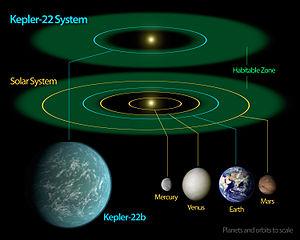
Kepler-22 est une étoile de la séquence principale et de type spectral G5, semblable au Soleil mais de métallicité moitié moindre, située à environ ∼638 a.l. du Système solaire dans la constellation du Cygne.
Kepler-22 b est une exoplanète en orbite autour de Kepler-22, une étoile de la séquence principale et de type spectral G5, semblable au Soleil mais de métallicité moitié moindre, située à environ ∼638 a.l. du Système solaire dans la constellation du Cygne. Il s'agit de la première planète découverte par le télescope spatial Kepler dans la zone habitable d'une naine jaune, annonce faite par la NASA le 5 décembre 2011 lors d'une conférence de presse annoncée quelques jours auparavant.